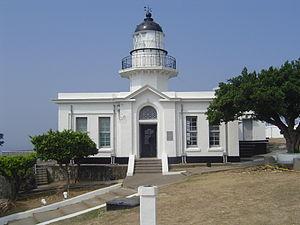
Voici une liste des phares et bateaux-phares de Taiwan.